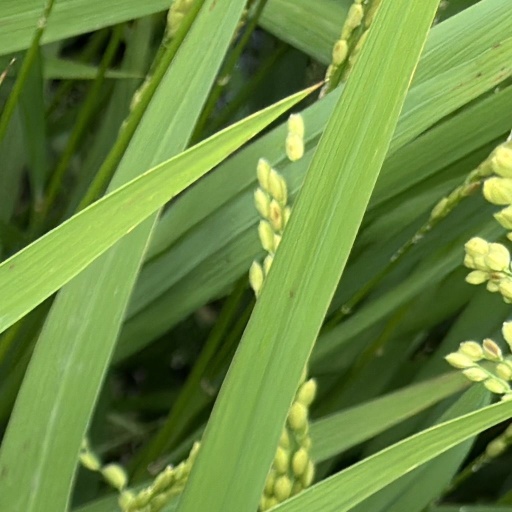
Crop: rice